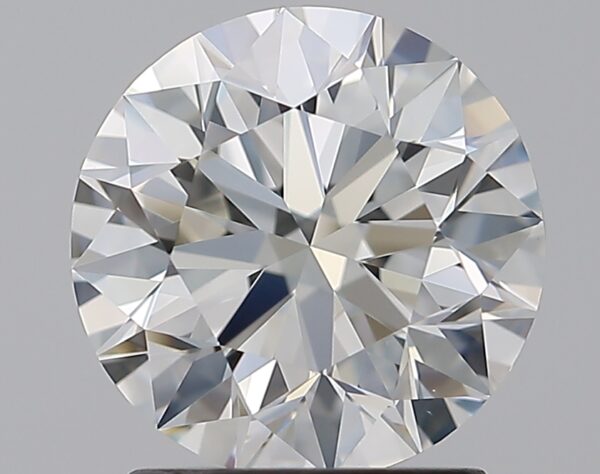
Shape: round
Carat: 1.9
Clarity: VVS2
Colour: G
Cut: EX
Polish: EX
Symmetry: EX
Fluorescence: F
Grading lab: GIA
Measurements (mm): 7.85 x 7.9 x 4.94